Bahia

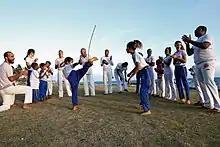
Capoeira in Salvador

As the chief locus of the early Brazilian slave trade, Bahia is considered to possess the greatest and most distinctive African imprint, in terms of culture and customs, in Brazil. These include the Yoruba-derived religious system of Candomblé, the capoeira (martial art emerged in Quilombo dos Palmares, located in the state of Alagoas ), African-derived music such as samba (especially Brazilian samba precursor, the samba-de-roda), Samba-reggae, afoxé, and axé, and a cuisine with strong links to western Africa, mainly in Salvador.